Deltapark Neeltje Jans

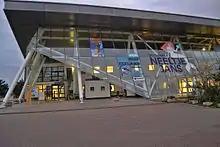
Main entrance building, Deltapark Neeltje Jans

With the opening of the Oosterschelde barrier, by Queen Beatrix on October 4, 1986, the information center will be permanent and continues under the name "Delta Expo" in the control building of the Oosterschelde barrier. Besides the technically interested, the center was increasingly frequented by local residents and day trippers. This trend also led to the decision to offer a more attractive character in addition to an educational value.